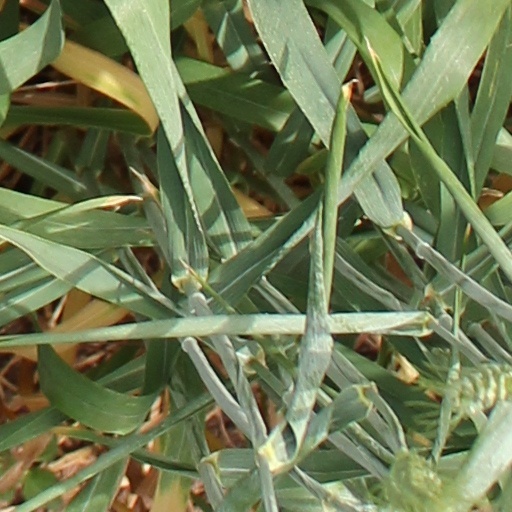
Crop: wheat